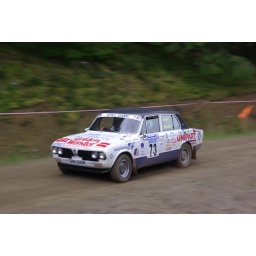
stage 3 of the colin mcrae forest stages, on drummond hill near lochtay